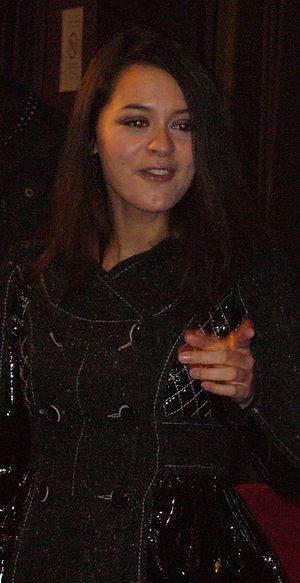
La Marche de l’empereur est le deuxième album d'Émilie Simon, sorti en 2005, bande originale du documentaire du même nom. Nommé au César de la meilleure musique écrite pour un film lors de la cérémonie de 2006, cet album remporta la même année la Victoire de la musique dans la catégorie « Album de musique originale de cinéma ou de télévision de l'année ».